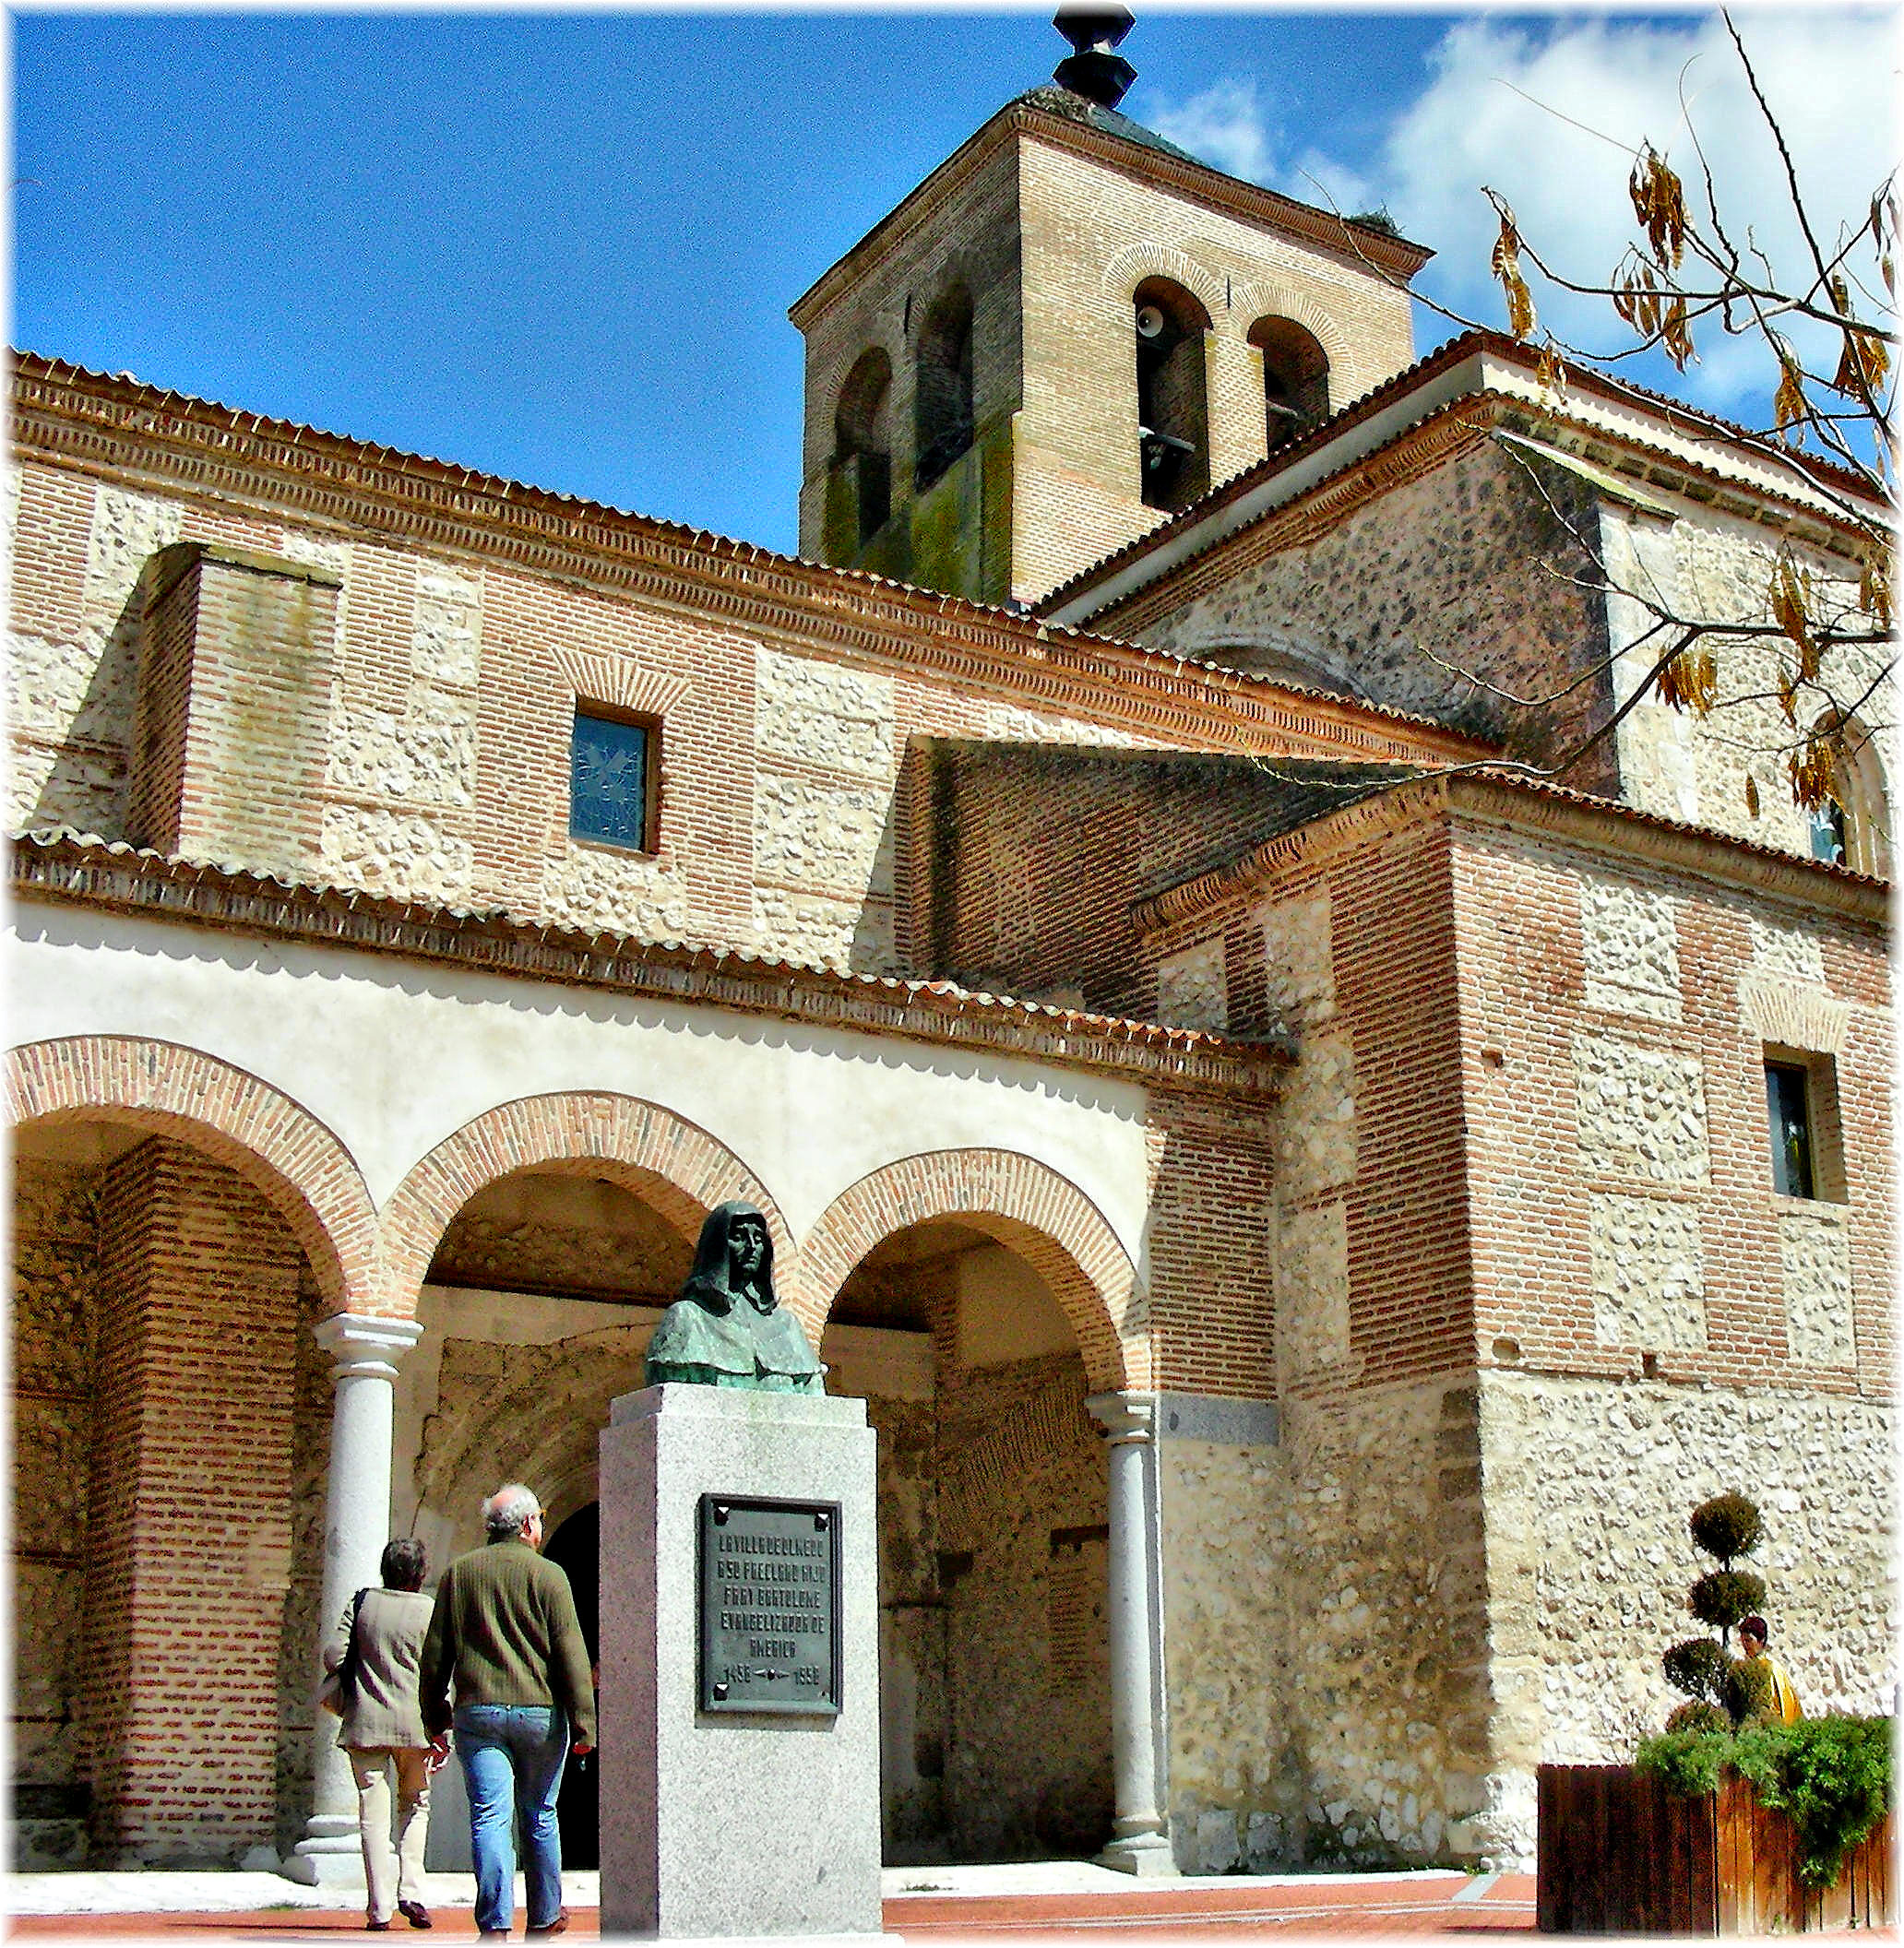
architecture, house, town, building, village, arch, facade, property, church, chapel, place of worship, monastery, synagogue, estate, ancient history, spanish missions in california